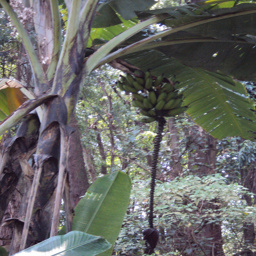
A stalk of banana's hanging from a tree in the forest.
These plants are thriving near an open body of water
A bunch of green bananas hanging from a tree.
A banana tree with ripening banana in a treed area.
A bunch of bananas grow in a tree in the rainforest